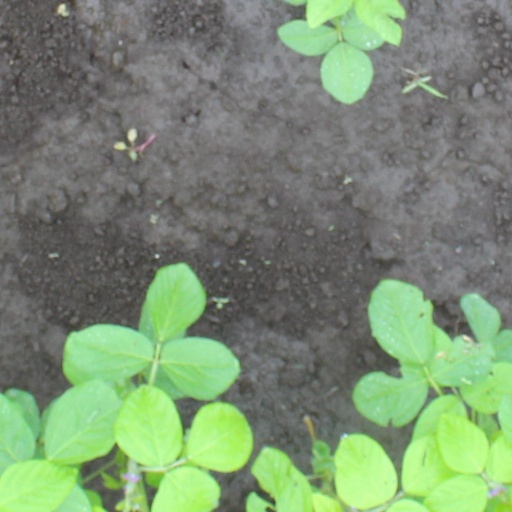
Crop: soybean